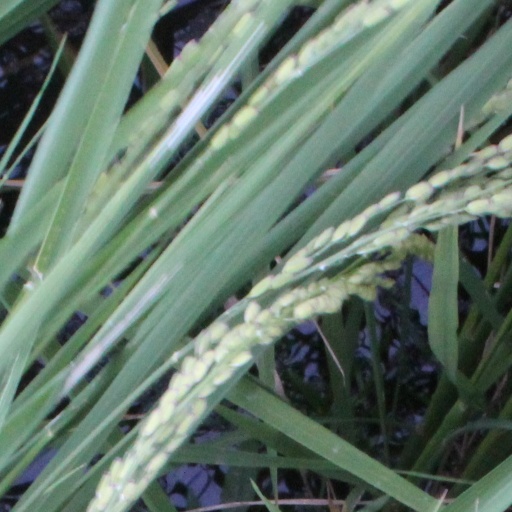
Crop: rice